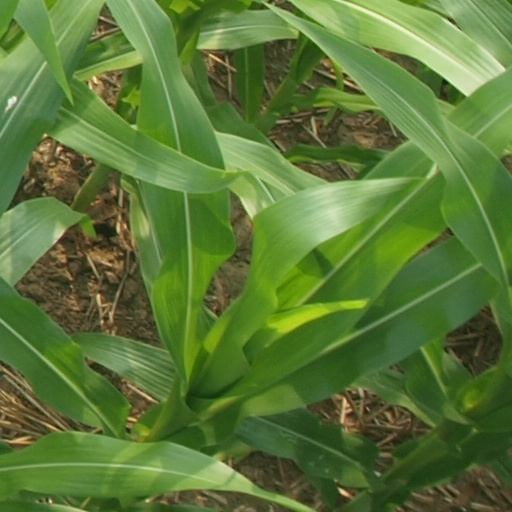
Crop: maize; corn